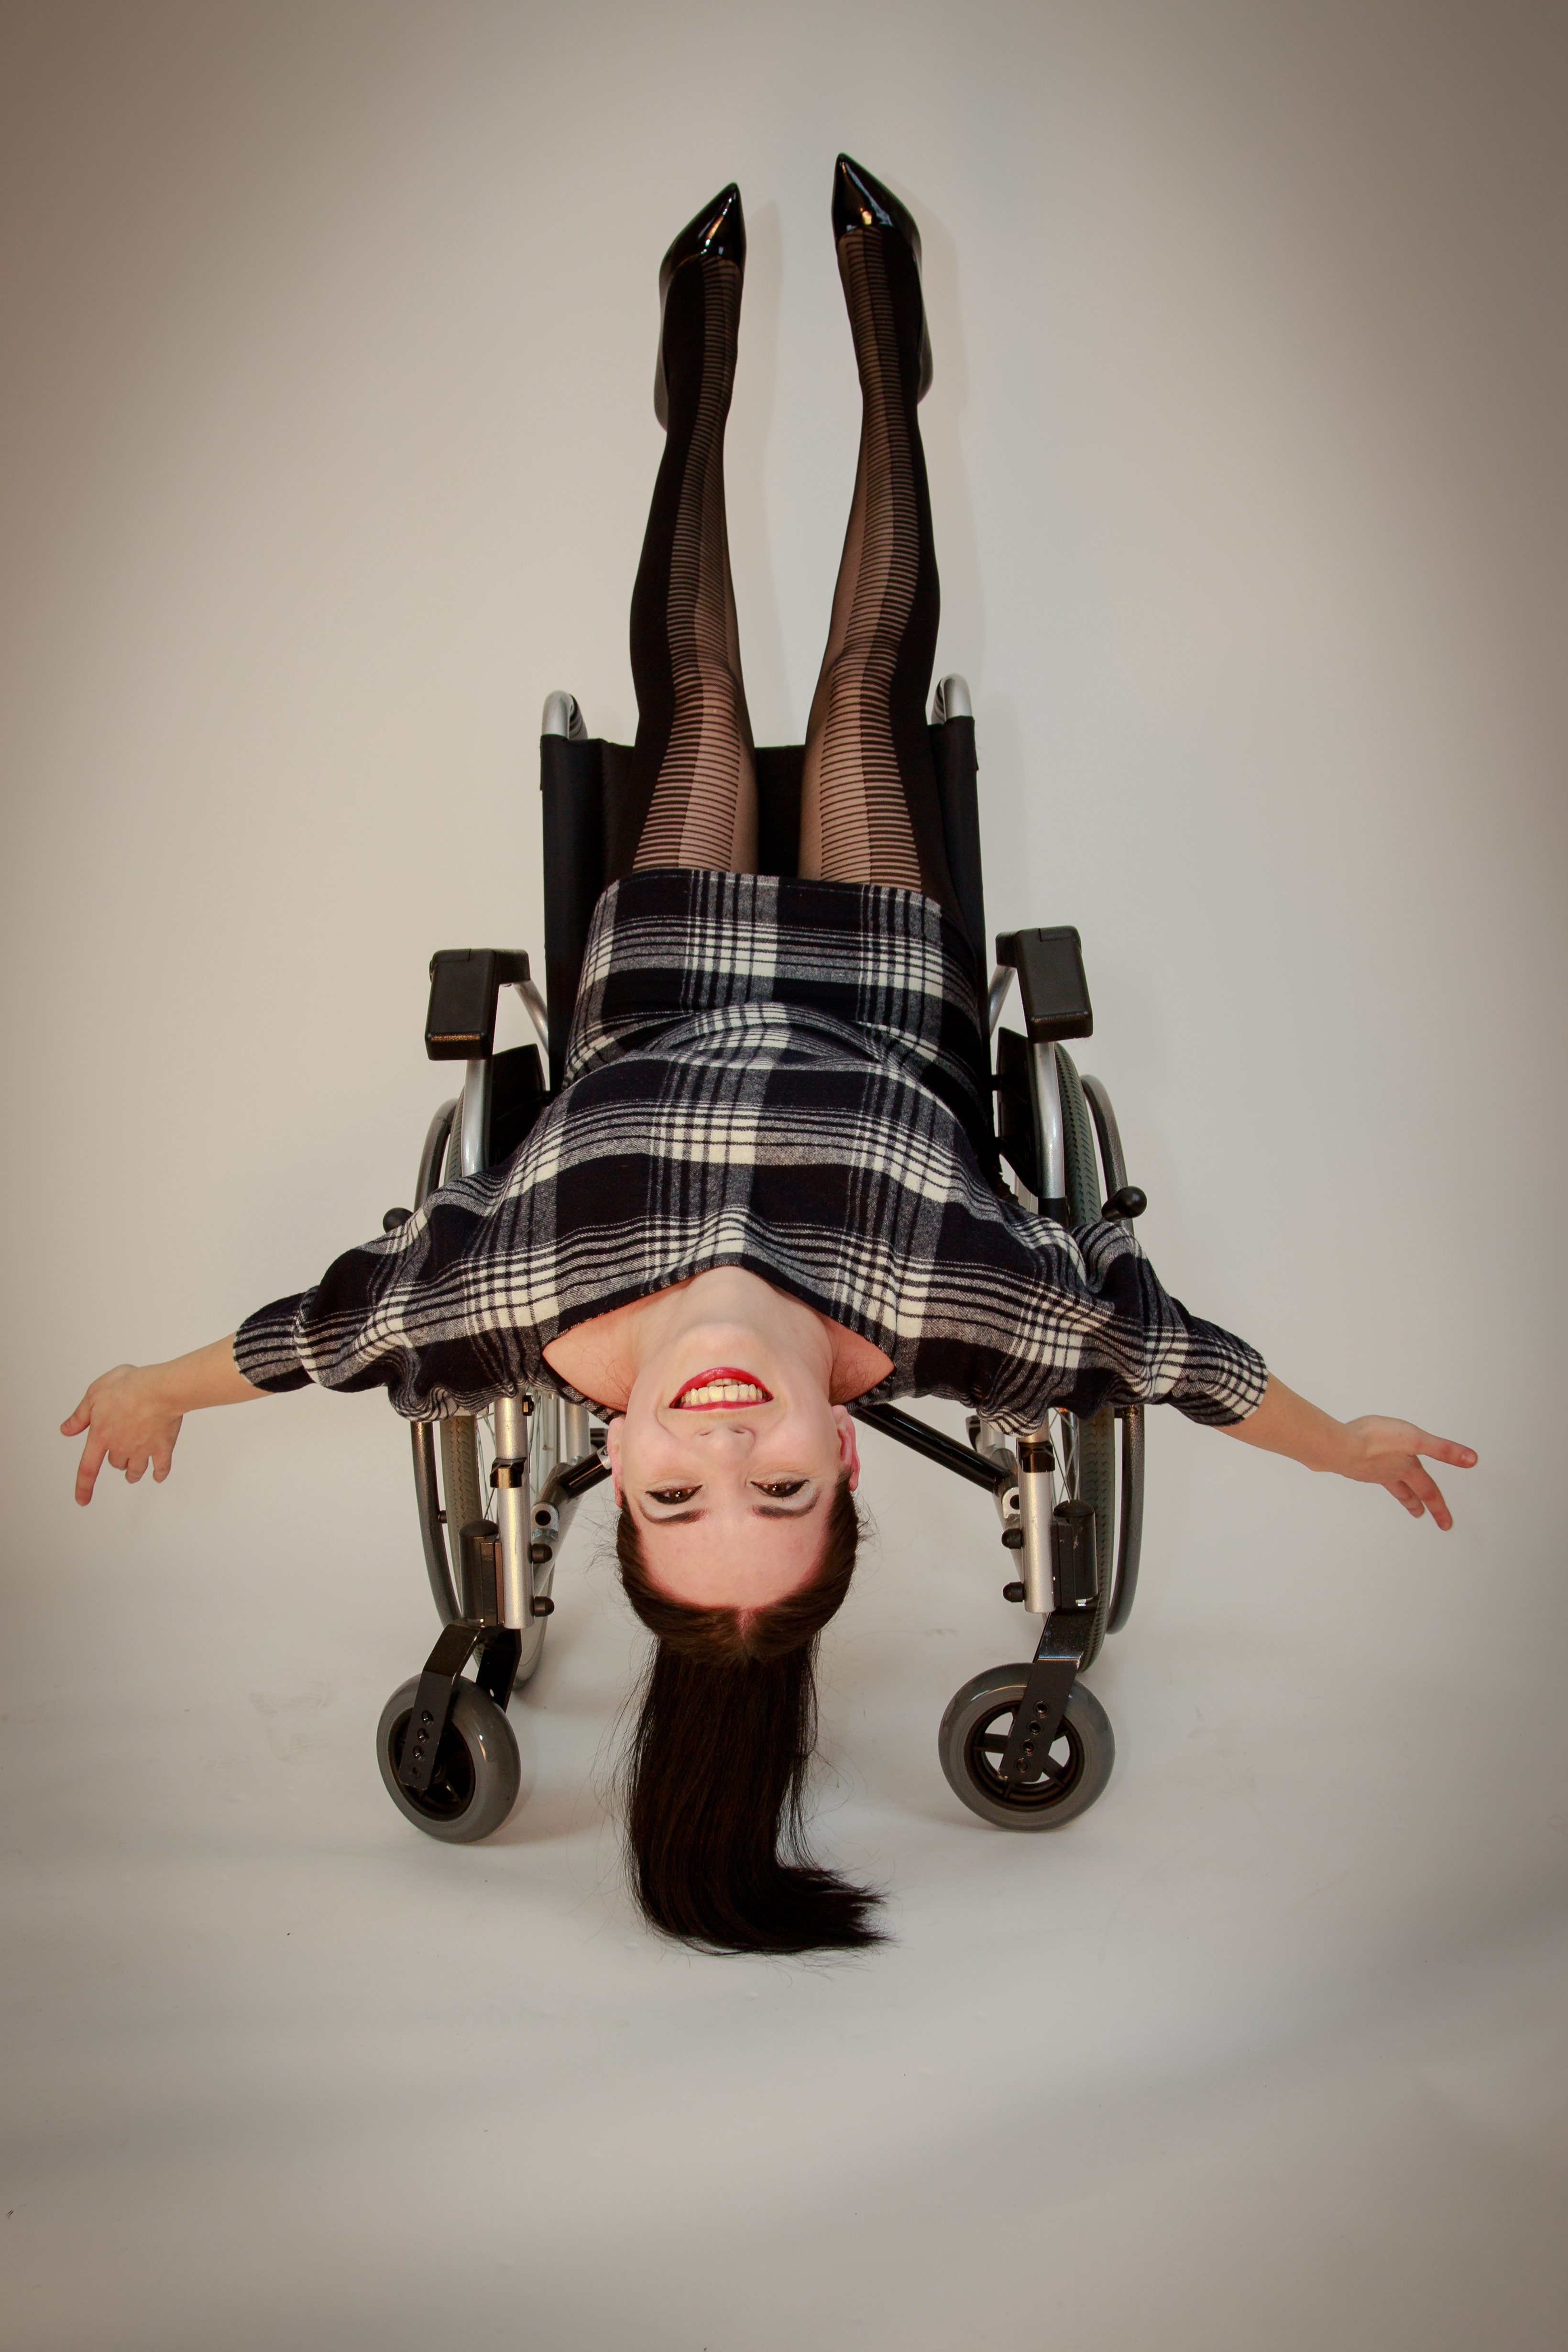
hand, wood, girl, woman, female, brunette, portrait, model, fashion, black, furniture, toy, sculpture, art, dress, design, sexy, style